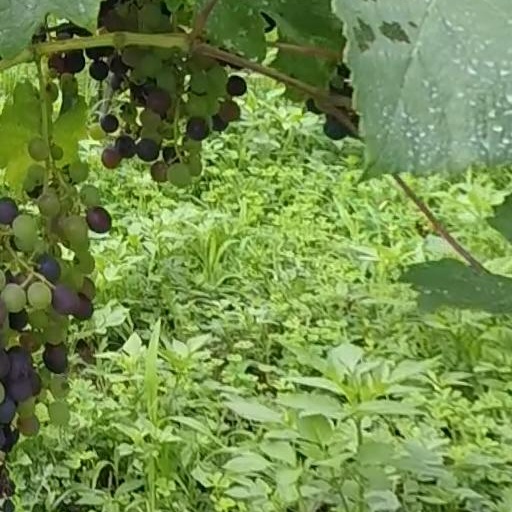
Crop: grape